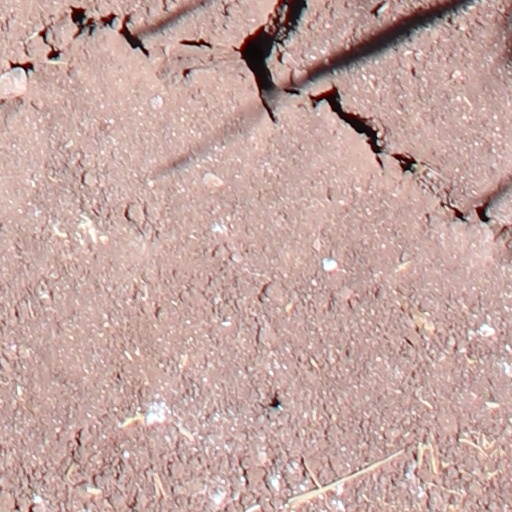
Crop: wheat